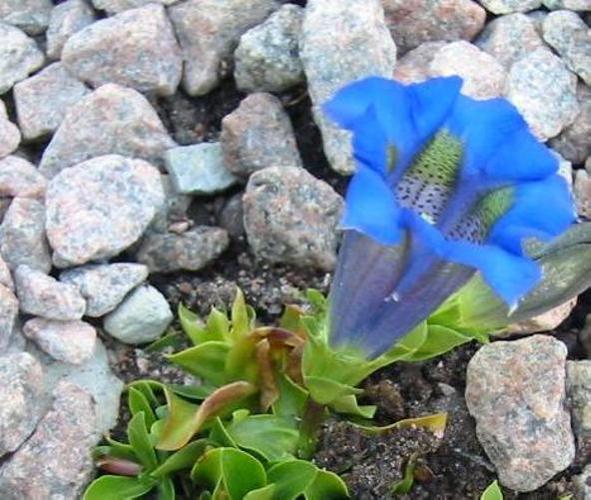
Label: stemless gentian